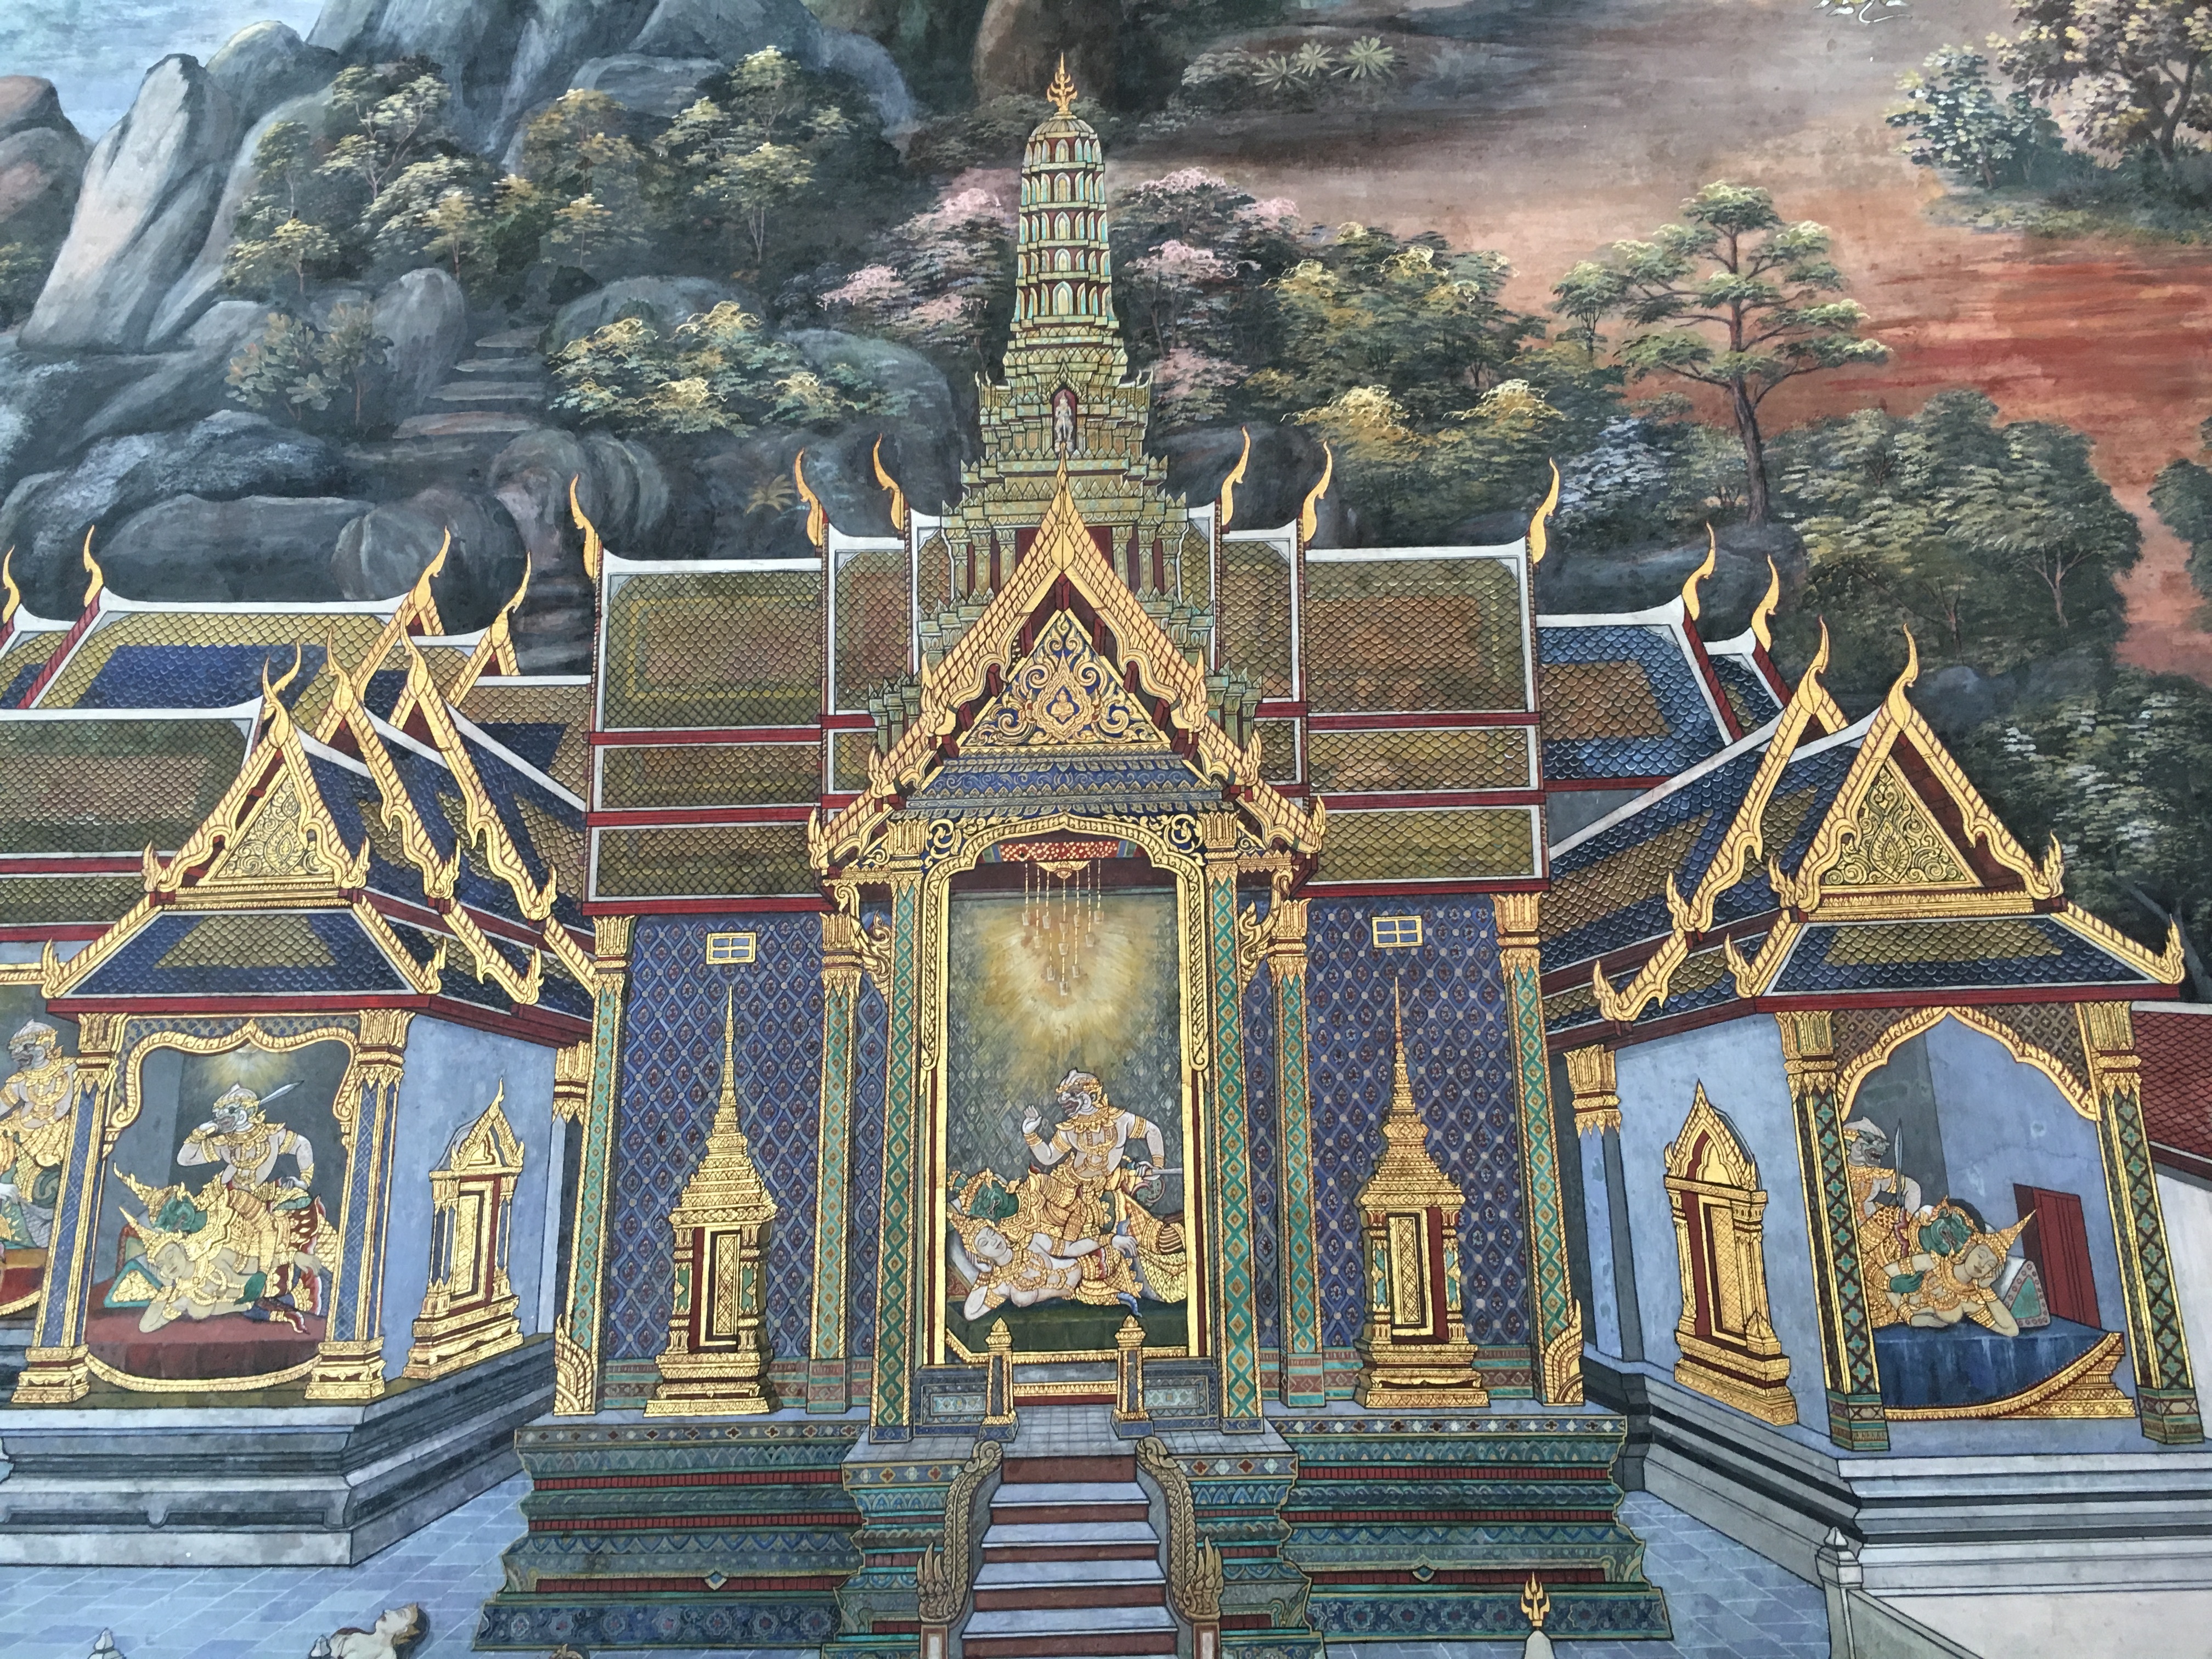
building, travel, holiday, asia, place of worship, thailand, painting, places of interest, temple, shrine, bangkok, murals, wat, hindu temple, great palace, grand palace, works of art, ancient history